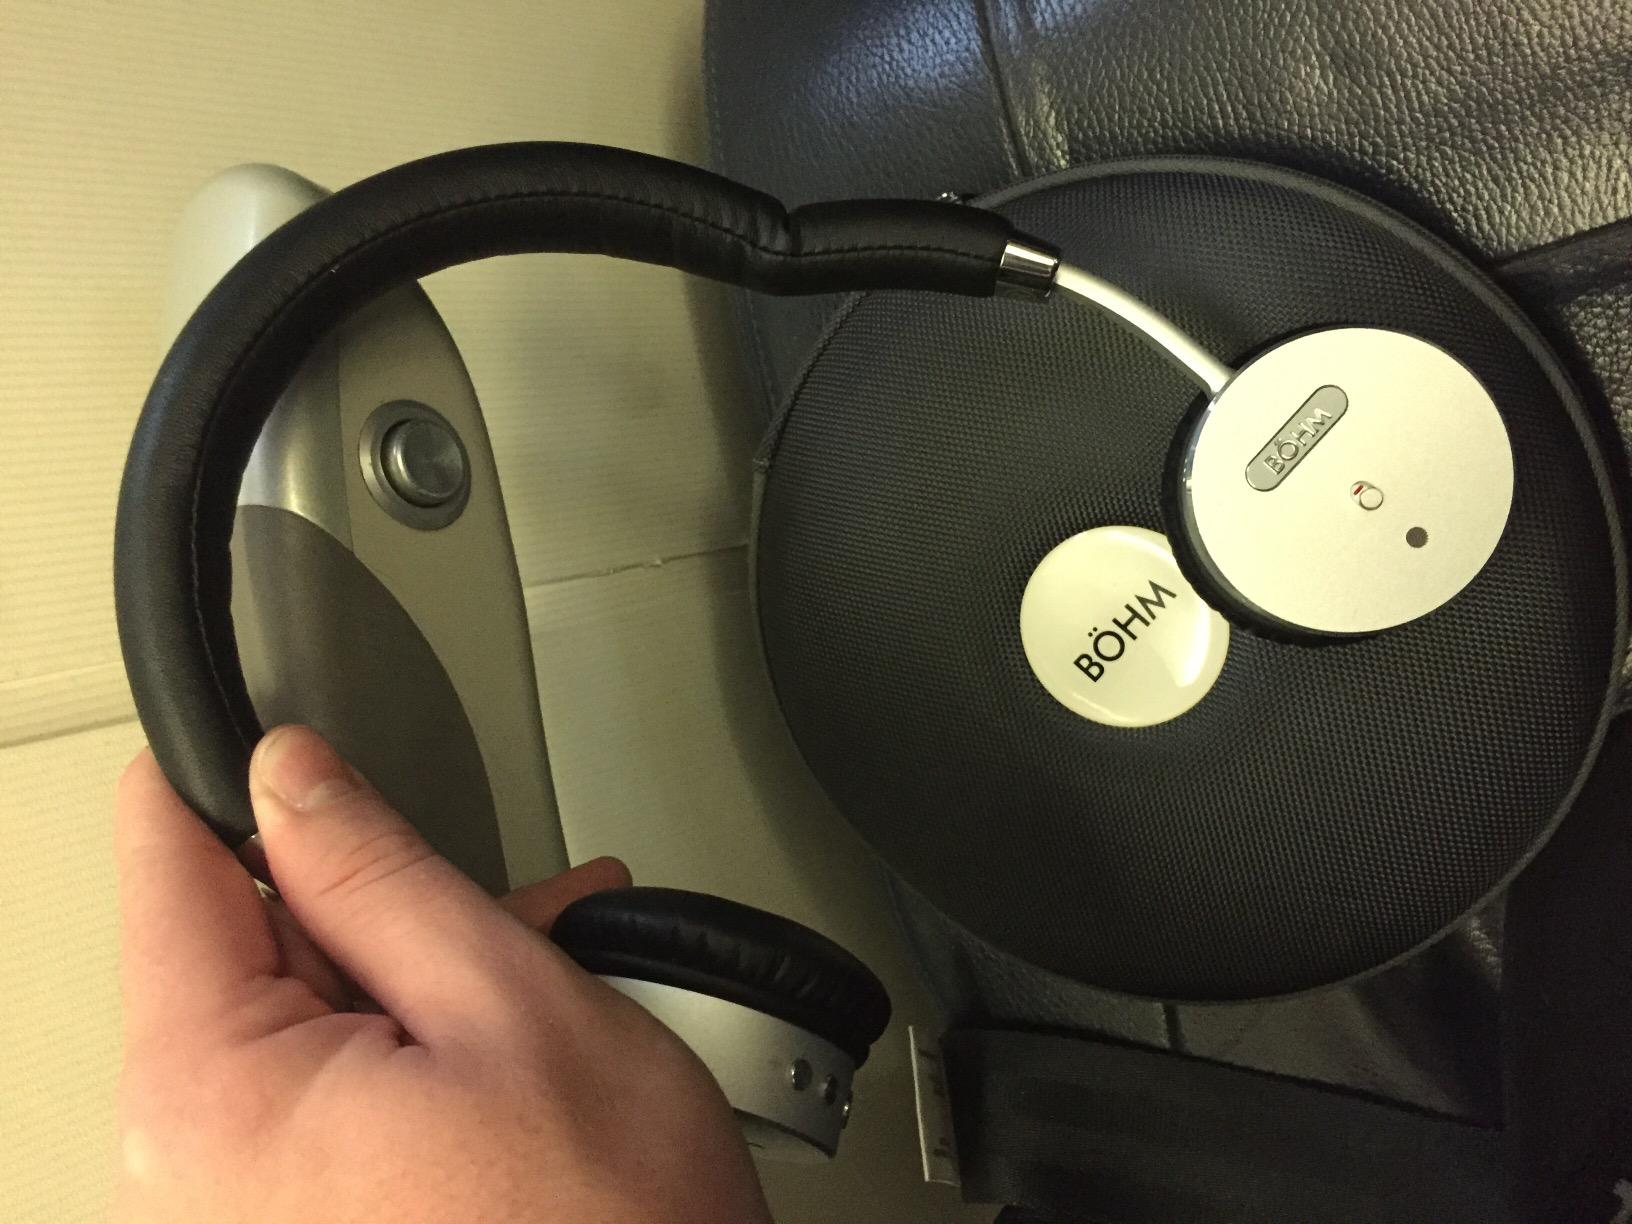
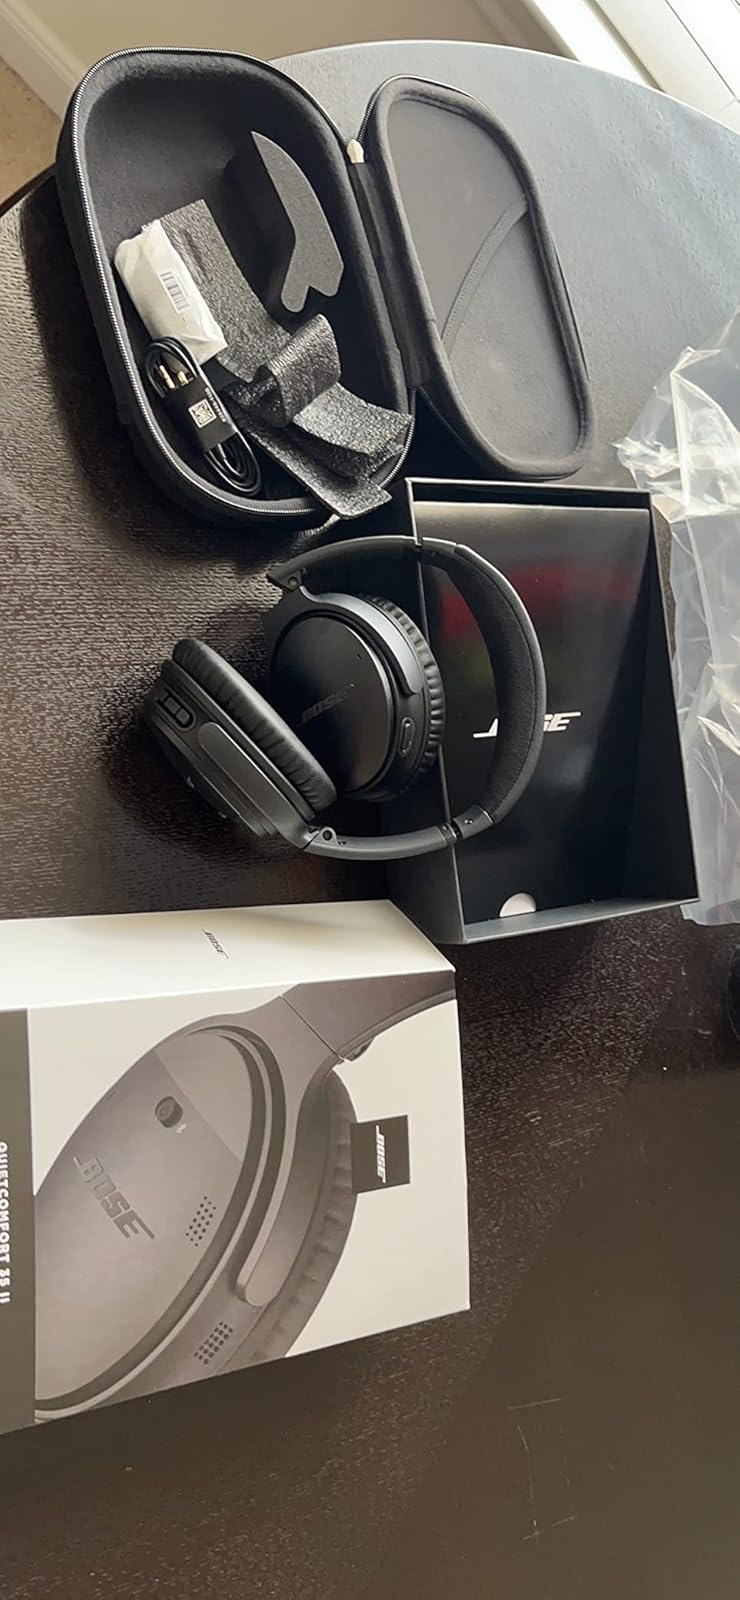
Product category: headphones
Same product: no